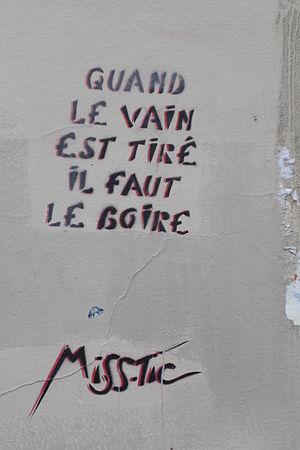
Miss-Tic: Street Art à Paris 2008 - Rue Corvisart ""Quand le vin est tiré il faut le boir"""
Miss.Tic, née le 20 février 1956 à Paris, est une artiste plasticienne et poète d'art urbain. Ses œuvres apparaissent dans le paysage pictural et urbain à partir de 1985.